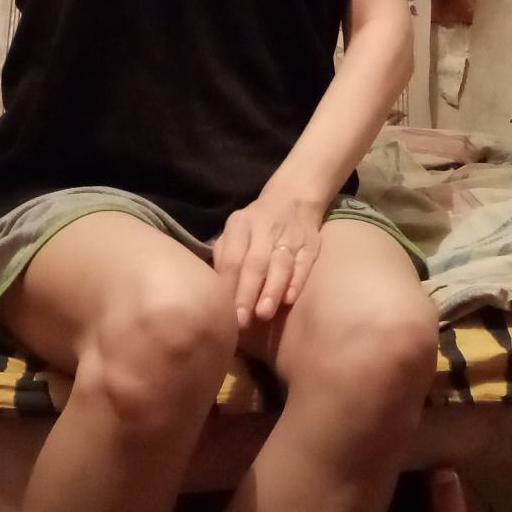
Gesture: no_gesture